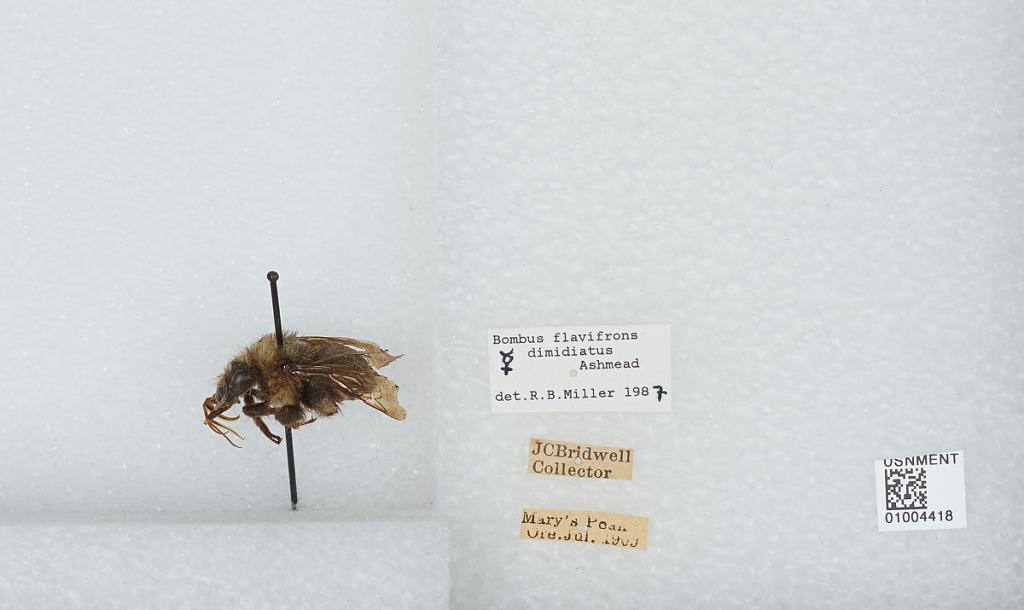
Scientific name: Bombus (Pyrobombus) flavifrons Cresson
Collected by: J. Bridwell
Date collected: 1909-7-
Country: United States
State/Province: Oregon
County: Benton
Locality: Mary's Peak
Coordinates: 44.5044, -123.552
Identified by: Miller, R. B.